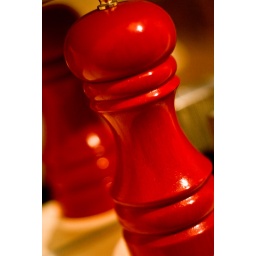
Glossy red pepper mill (from Habitat) in front of a mirror with reflection.